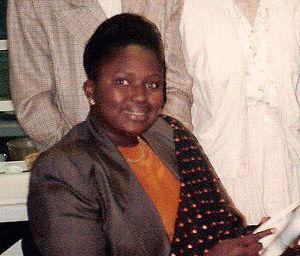
Le Conseil national de régulation de l’audiovisuel est une autorité indépendante sénégalaise de « régulation de l’espace médiatique audiovisuel », créée par la loi du 4 janvier 2006.